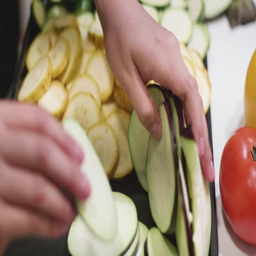
chopped up vegetables on a pan